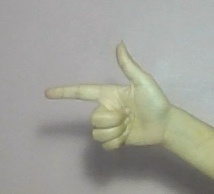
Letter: yaa